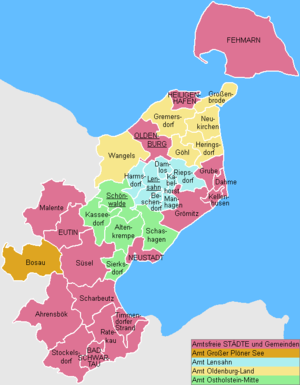
Kreis Østholsten / Kommune og amtskort
Oversigtskort
Østholsten er en tysk kreis i delstaten Slesvig-Holsten. Den holstenske kreis ligger nord for Lübeck og omfatter bl.a. landskabet Holstensk Schweiz og øen Femern.